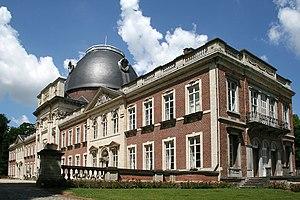
Opheylissem, les deux ailes de la prélature et la tour de l'église de l'ancienne abbaye (1760-1780).
L’abbaye d’Heylissem était un monastère de chanoines prémontrés située à Hélécine, en Belgique, dans la province du Brabant wallon, fondé vers 1130 par le seigneur Renier. Le domaine foncier de l’abbaye s’agrandit tout au long des XIIᵉ et XIIIᵉ siècles, dont l'exploitation sert à entretenir les paroisses des environs, et ce jusqu’à la Révolution française. Au XIIIᵉ siècle, le duc de Brabant autorise la construction d'une enceinte fortifiée.